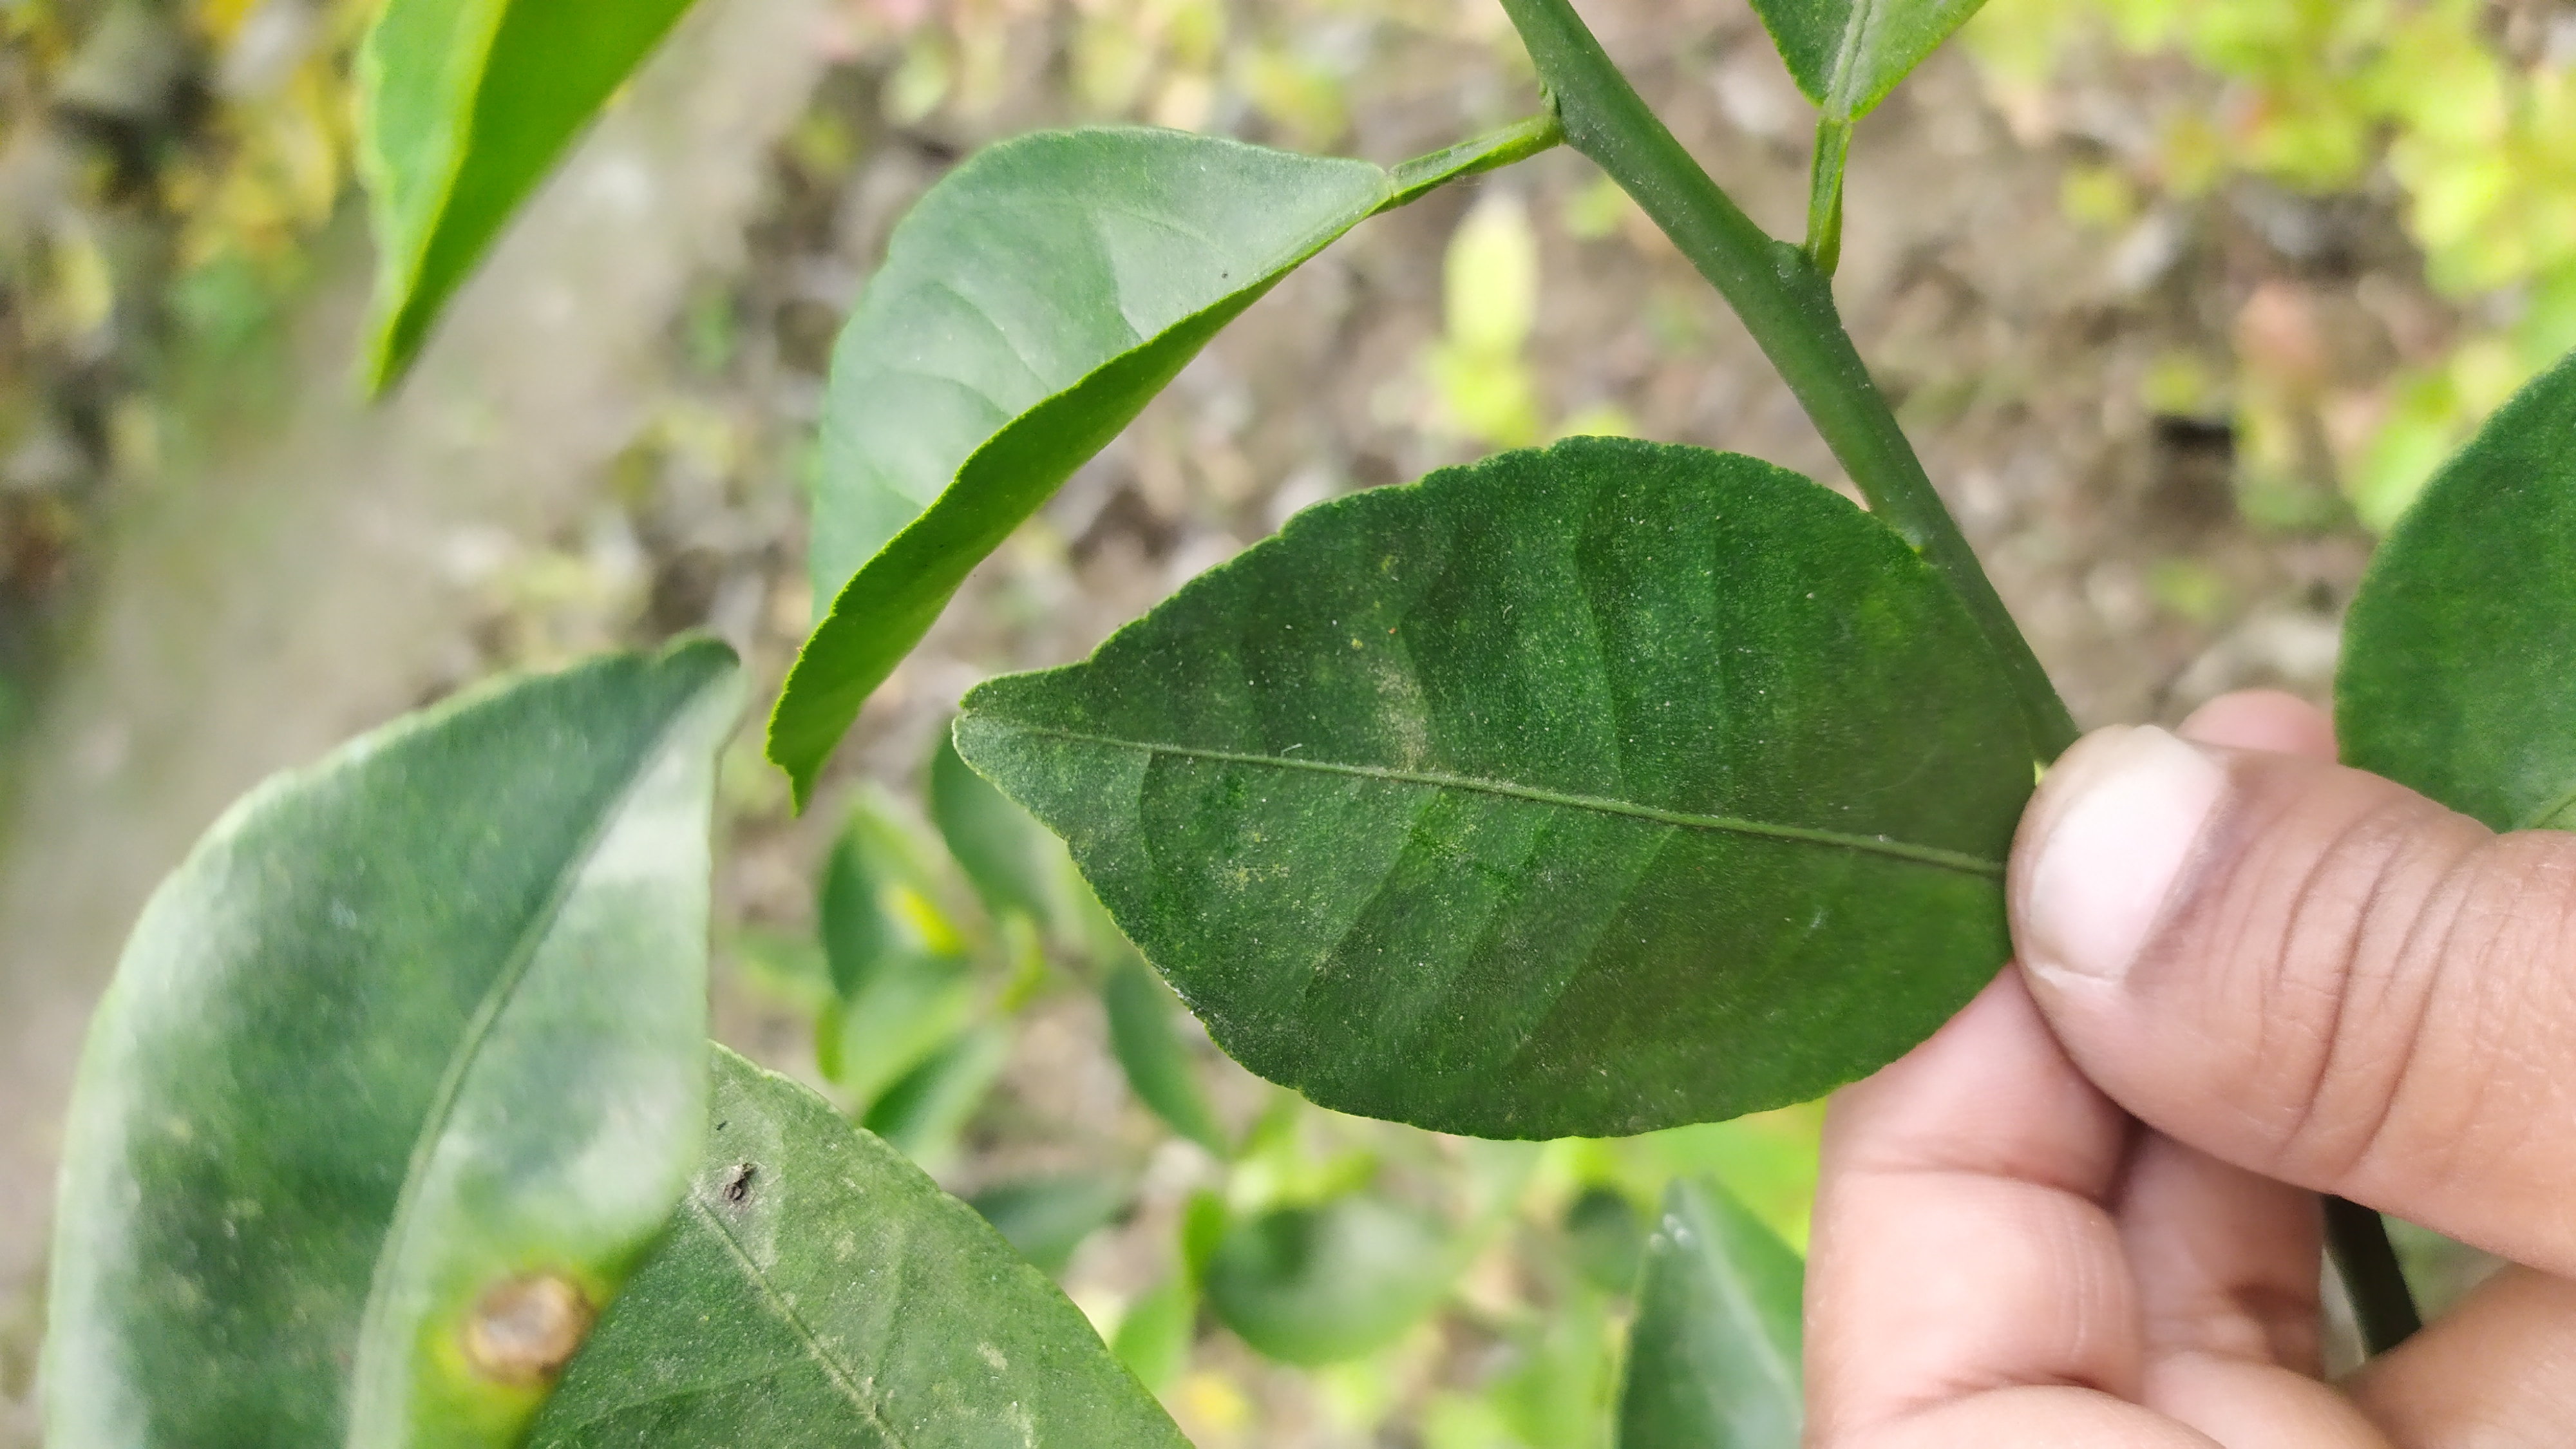
Mandarin leaf variety: China Mishti